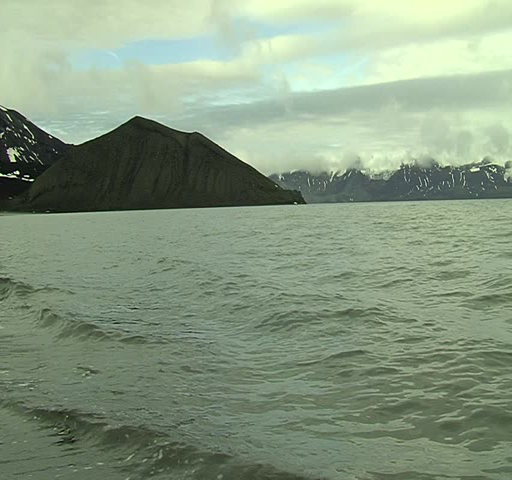
coast of an antarctic island